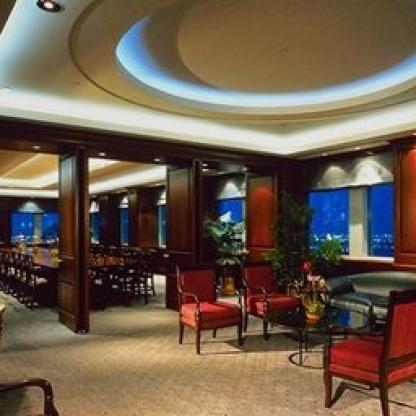
Scene: Indoor